Bhadase Sagan Maraj

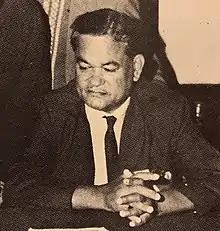

Bhadase Sagan Maraj (29 February 1920 – 21 October 1971) was a Trinidad and Tobago politician, Hindu leader, civil rights activist, trade unionist, landowner, businessman, philanthropist, wrestler, and writer. He founded the Sanatan Dharma Maha Sabha in 1952, which grew to be the largest and most influential Hindu organization in Trinidad and Tobago and the wider Caribbean. He also founded the Caroni East Indian Association, the People's Democratic Party, the Democratic Labour Party, the Democratic Liberation Party, the Federation of Unions of Sugar Workers and Cane Farmers, and "The Bomb" newspaper.